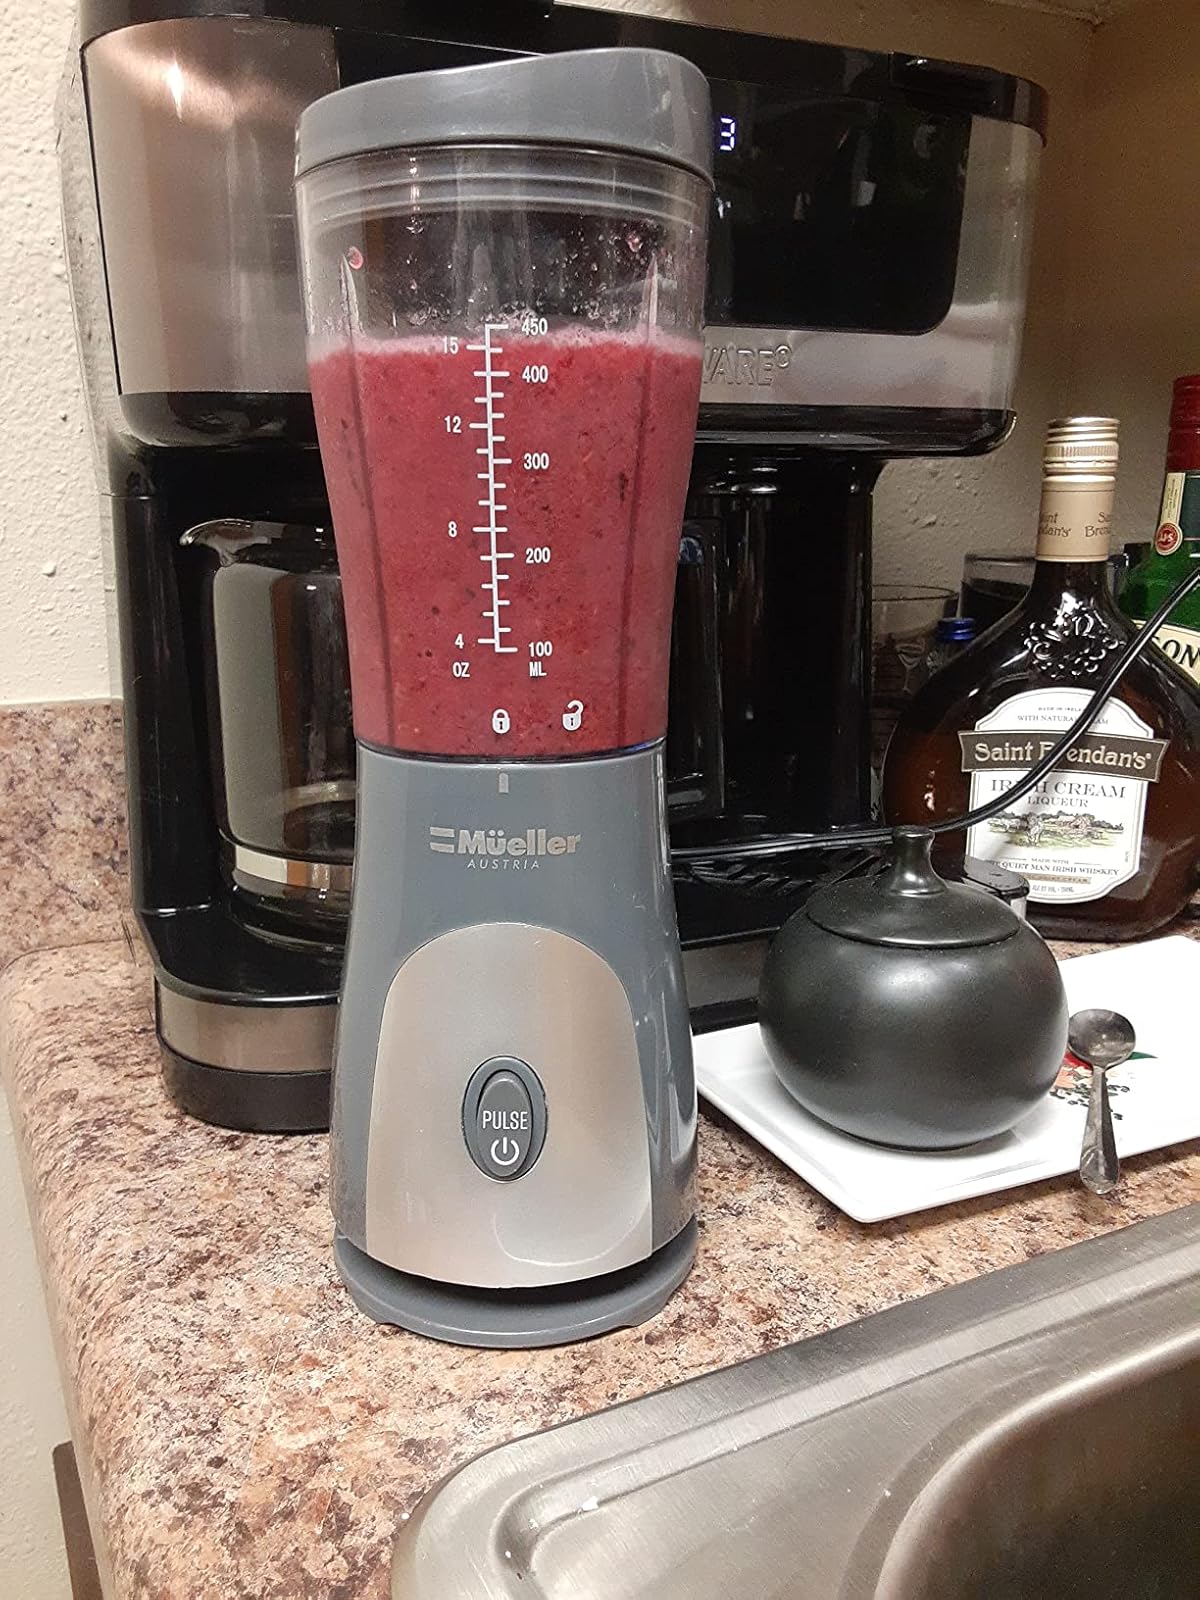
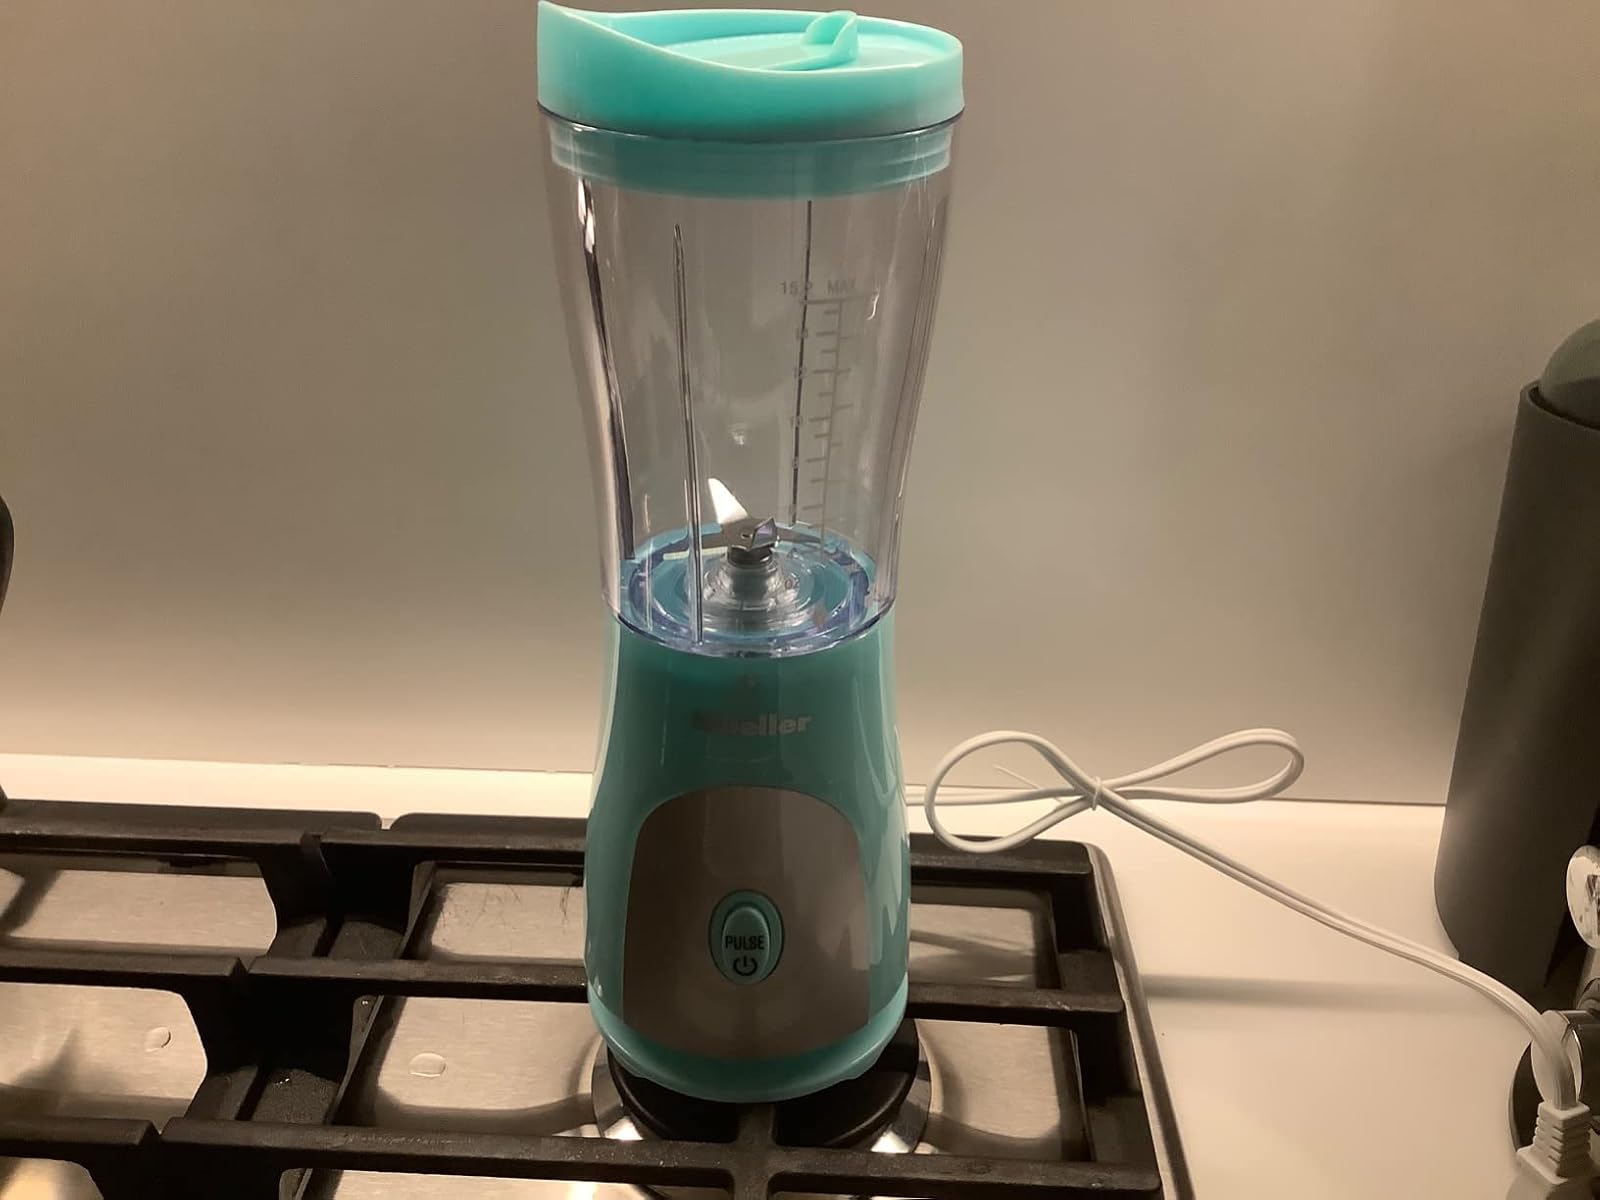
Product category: items_blender
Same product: no